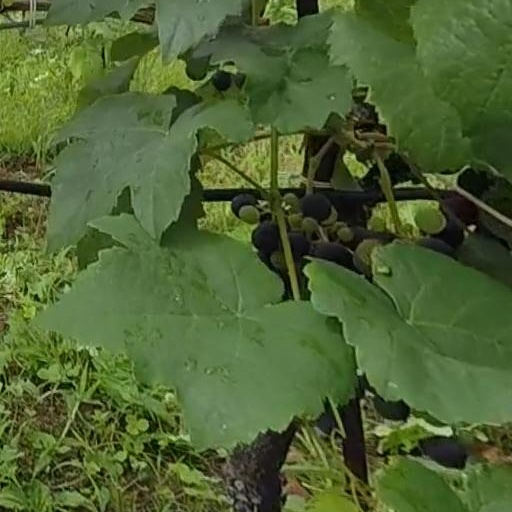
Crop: grape